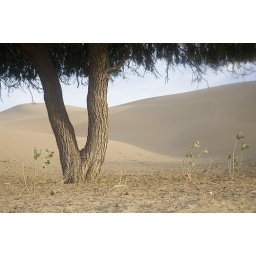
Khejri tree in the sand dunes of the Indian desert